Transportation in Pittsburgh

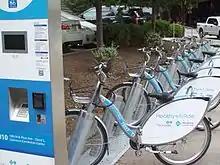
Healthy Ride station

Two Amtrak trains serve Penn Station: the "Pennsylvanian" to New York City via Philadelphia, and the "Capitol Limited" between Washington, D.C. and Chicago, which uses CSX from Washington to Pittsburgh's outer perimeter, the AVR on the P&W Subdivision through the Panther Hollow Tunnel in the university district, and NS from the AVR interchange through Penn Station to Chicago.